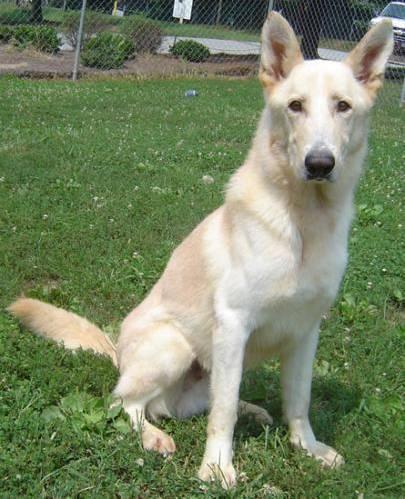
dog